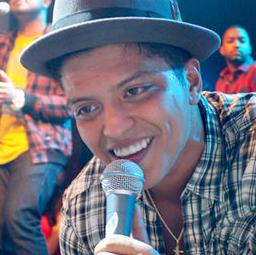
Age: 24